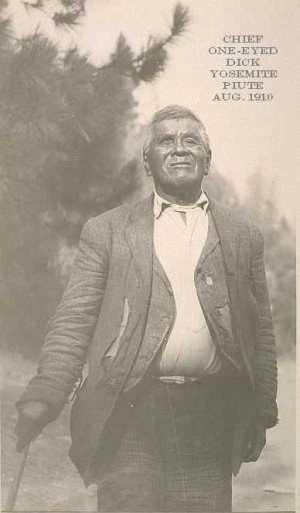
Les Ahwahnechee sont un peuple amérindien qui vivait originellement dans la vallée de Yosemite. Ils sont ethniquement liés aux Païutes du nord qui font partie du peuple Mono. Leur héritage est largement présent dans le parc national Yosemite.